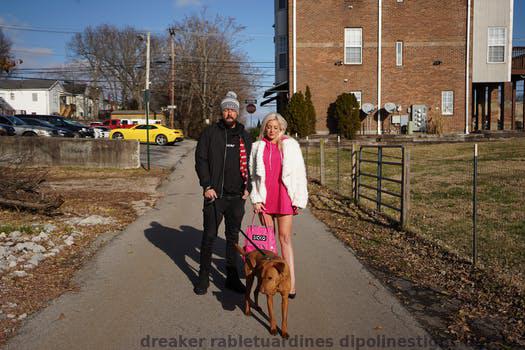
Label: Watermark